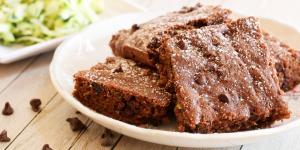
brownie con aguacate